United Nations Security Council Resolution 1769

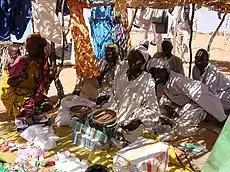
Darfur refugee camp in Chad

United Nations Security Council Resolution 1769, adopted unanimously on July 31, 2007, after reaffirming all resolutions on the situation in Sudan, the Council established the joint African Union – United Nations Hybrid Operation in Darfur (UNAMID) in an attempt to end the violence in Darfur, for an initial period of twelve months.